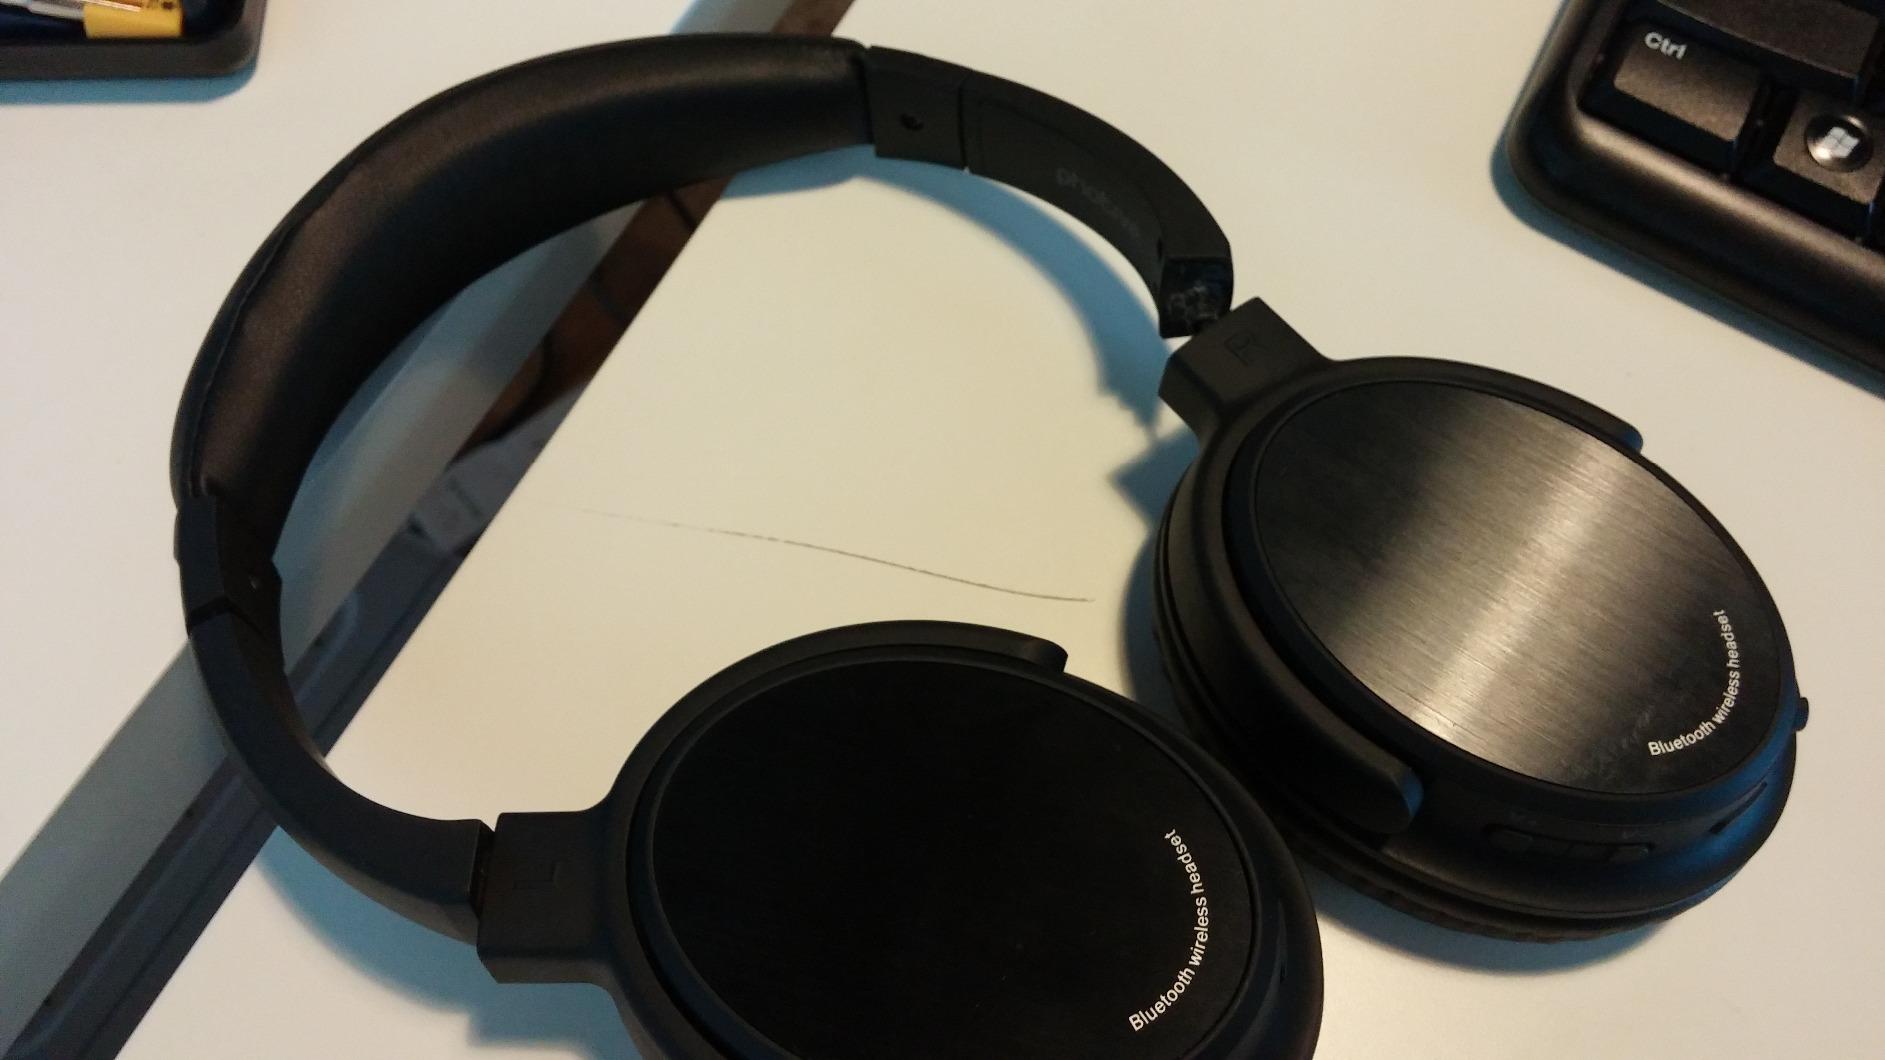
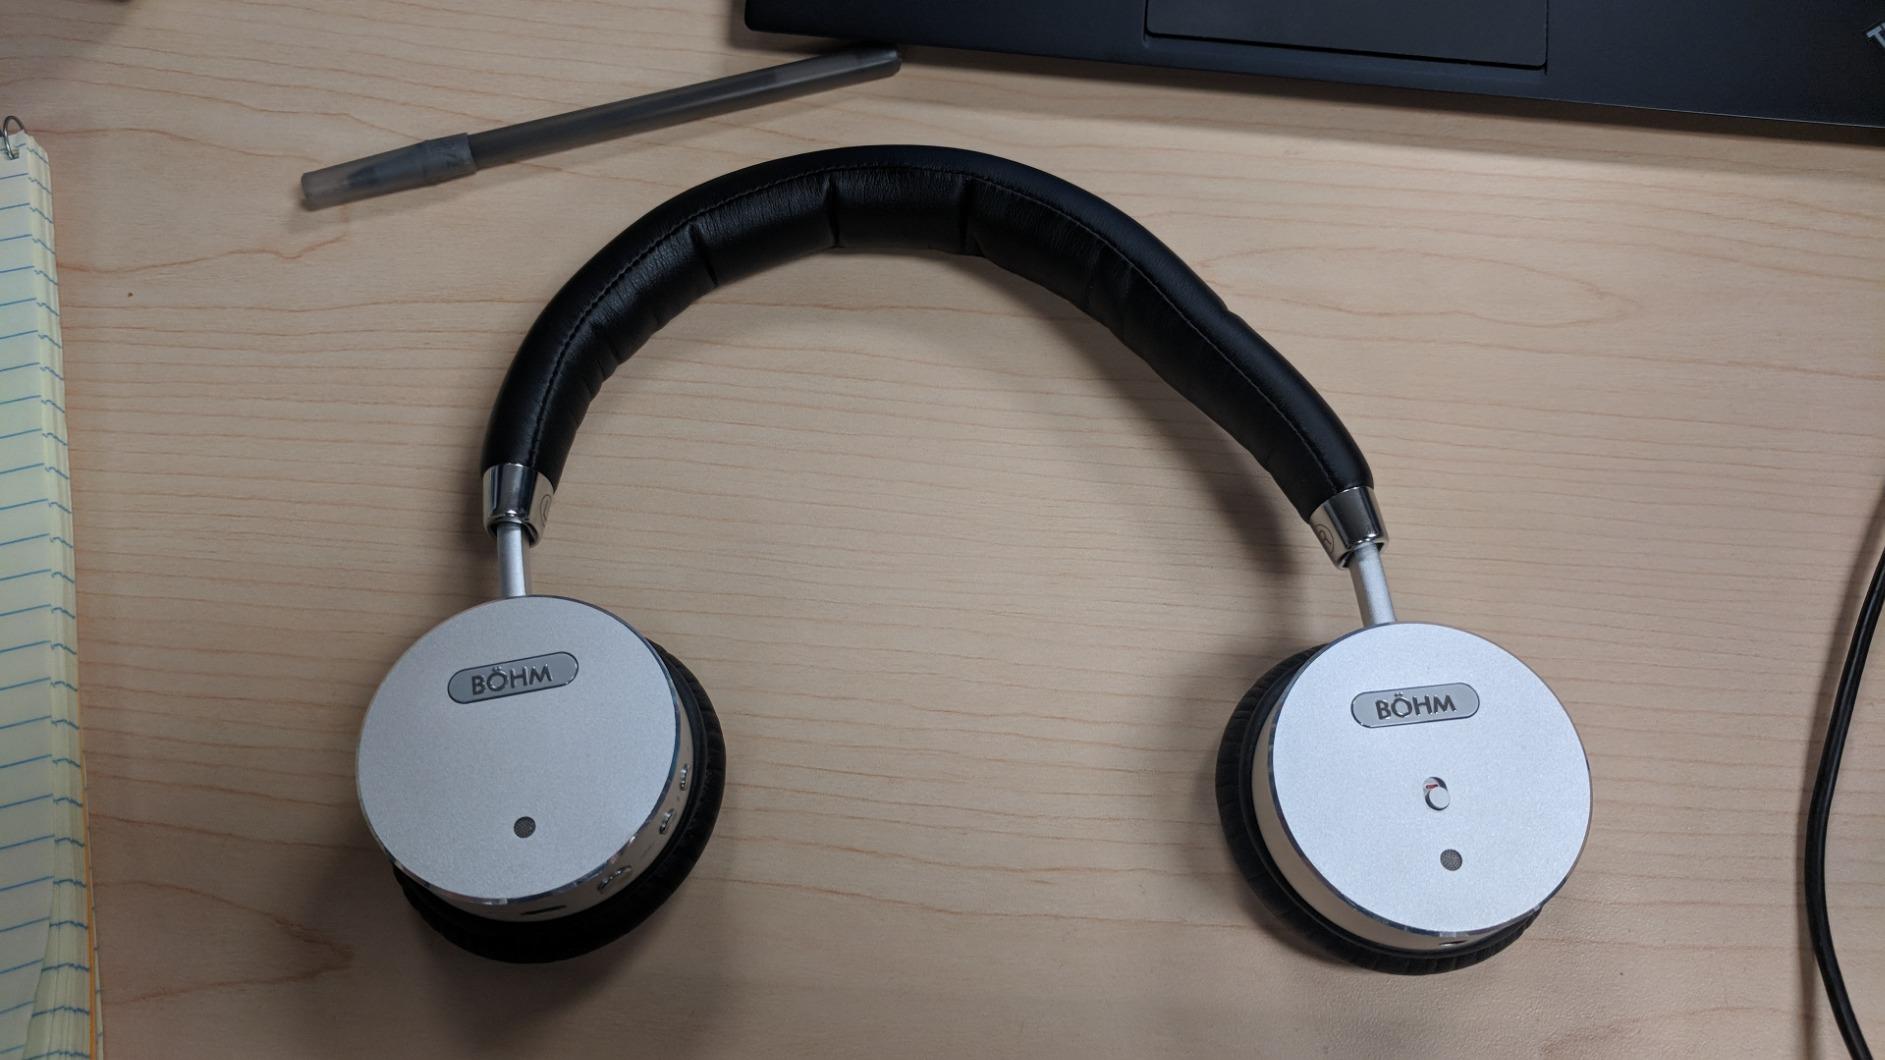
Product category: headphones
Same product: no